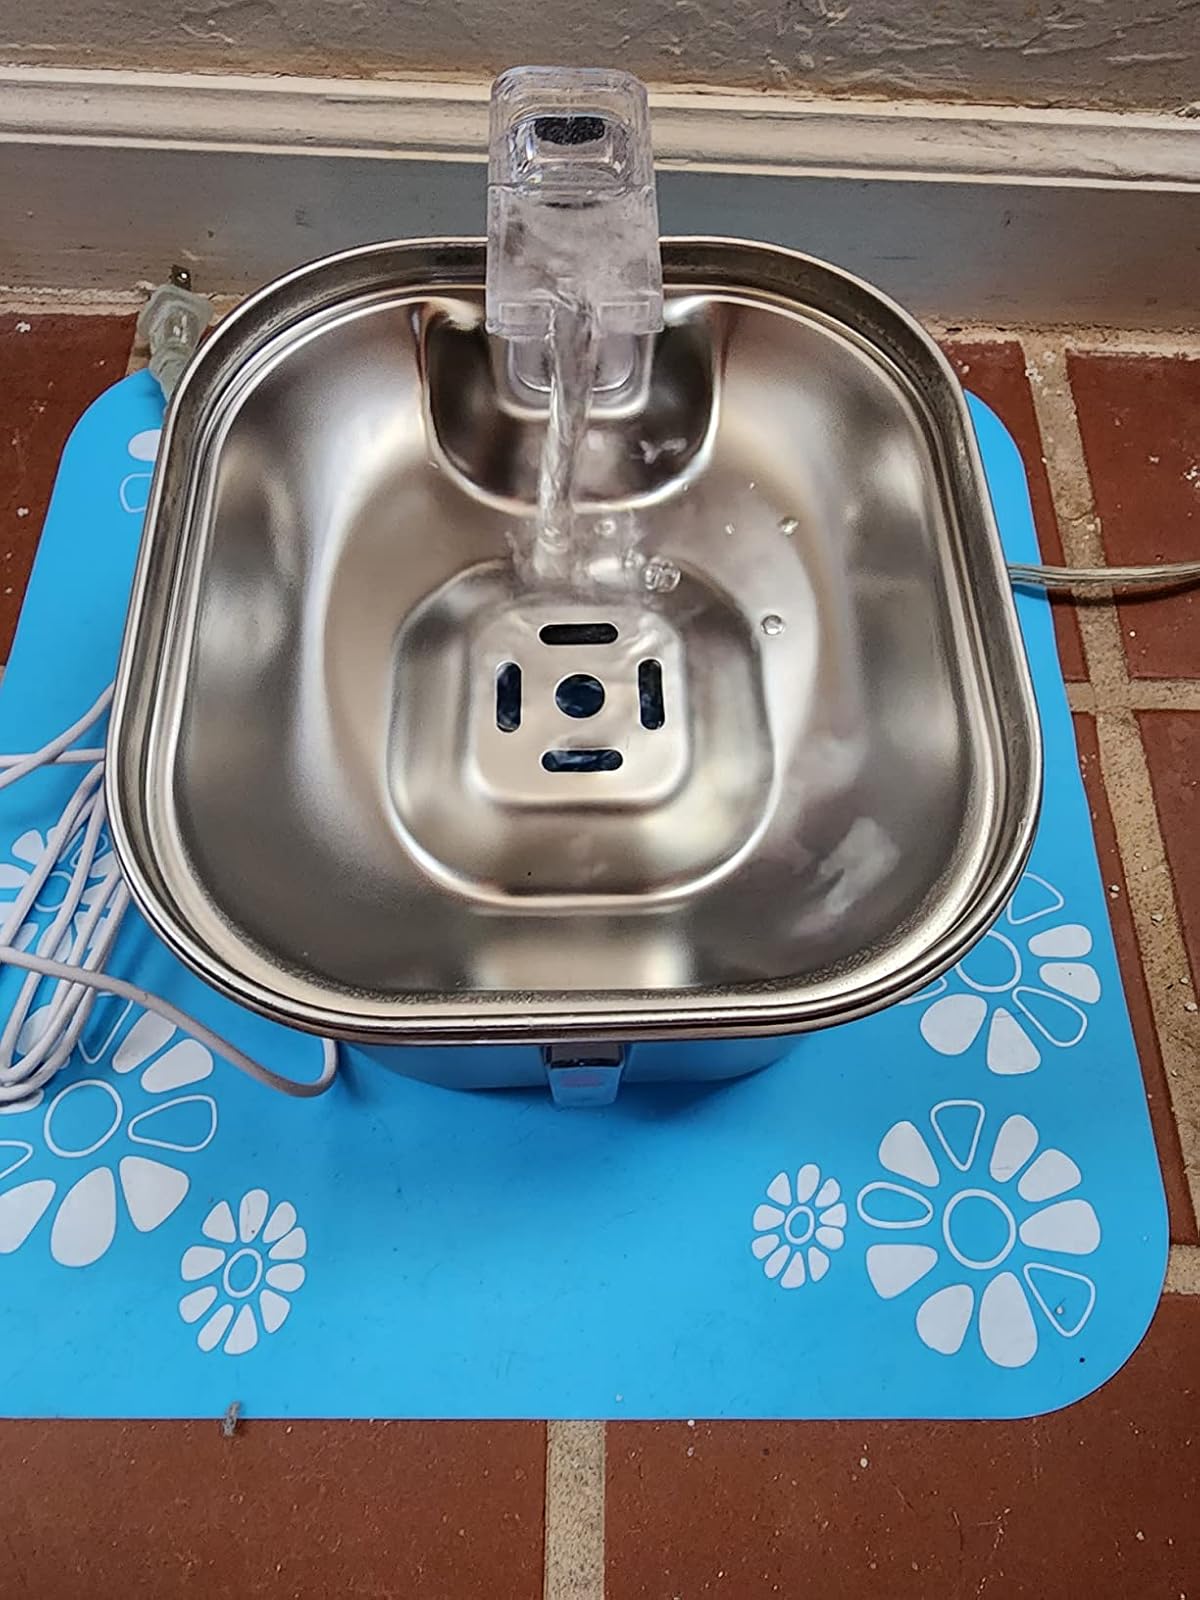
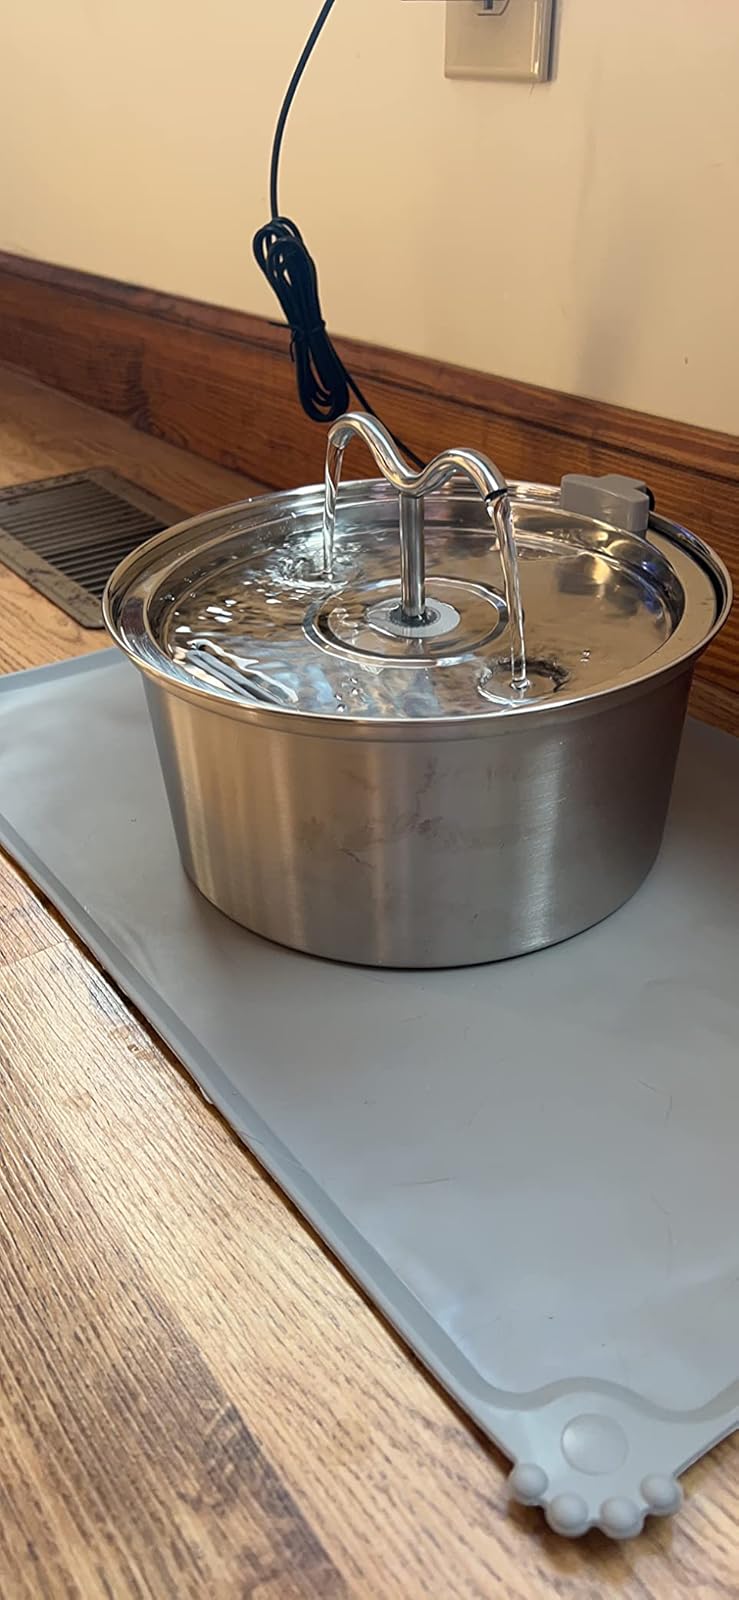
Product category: items_bowl
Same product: no